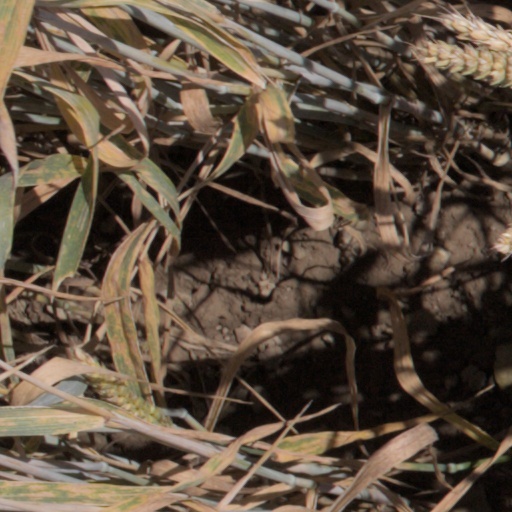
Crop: wheat